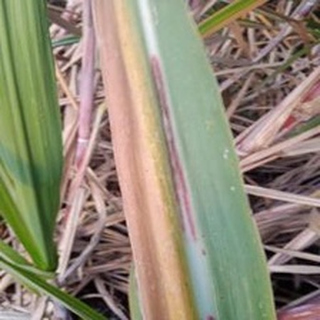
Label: sugarcane_red_rot